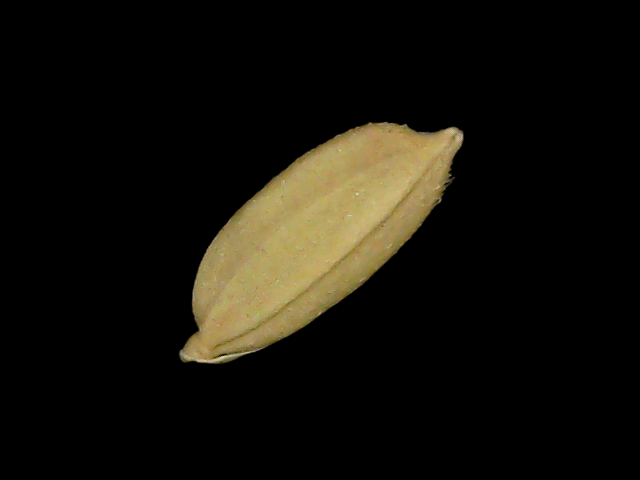
Rice variety: Bd52